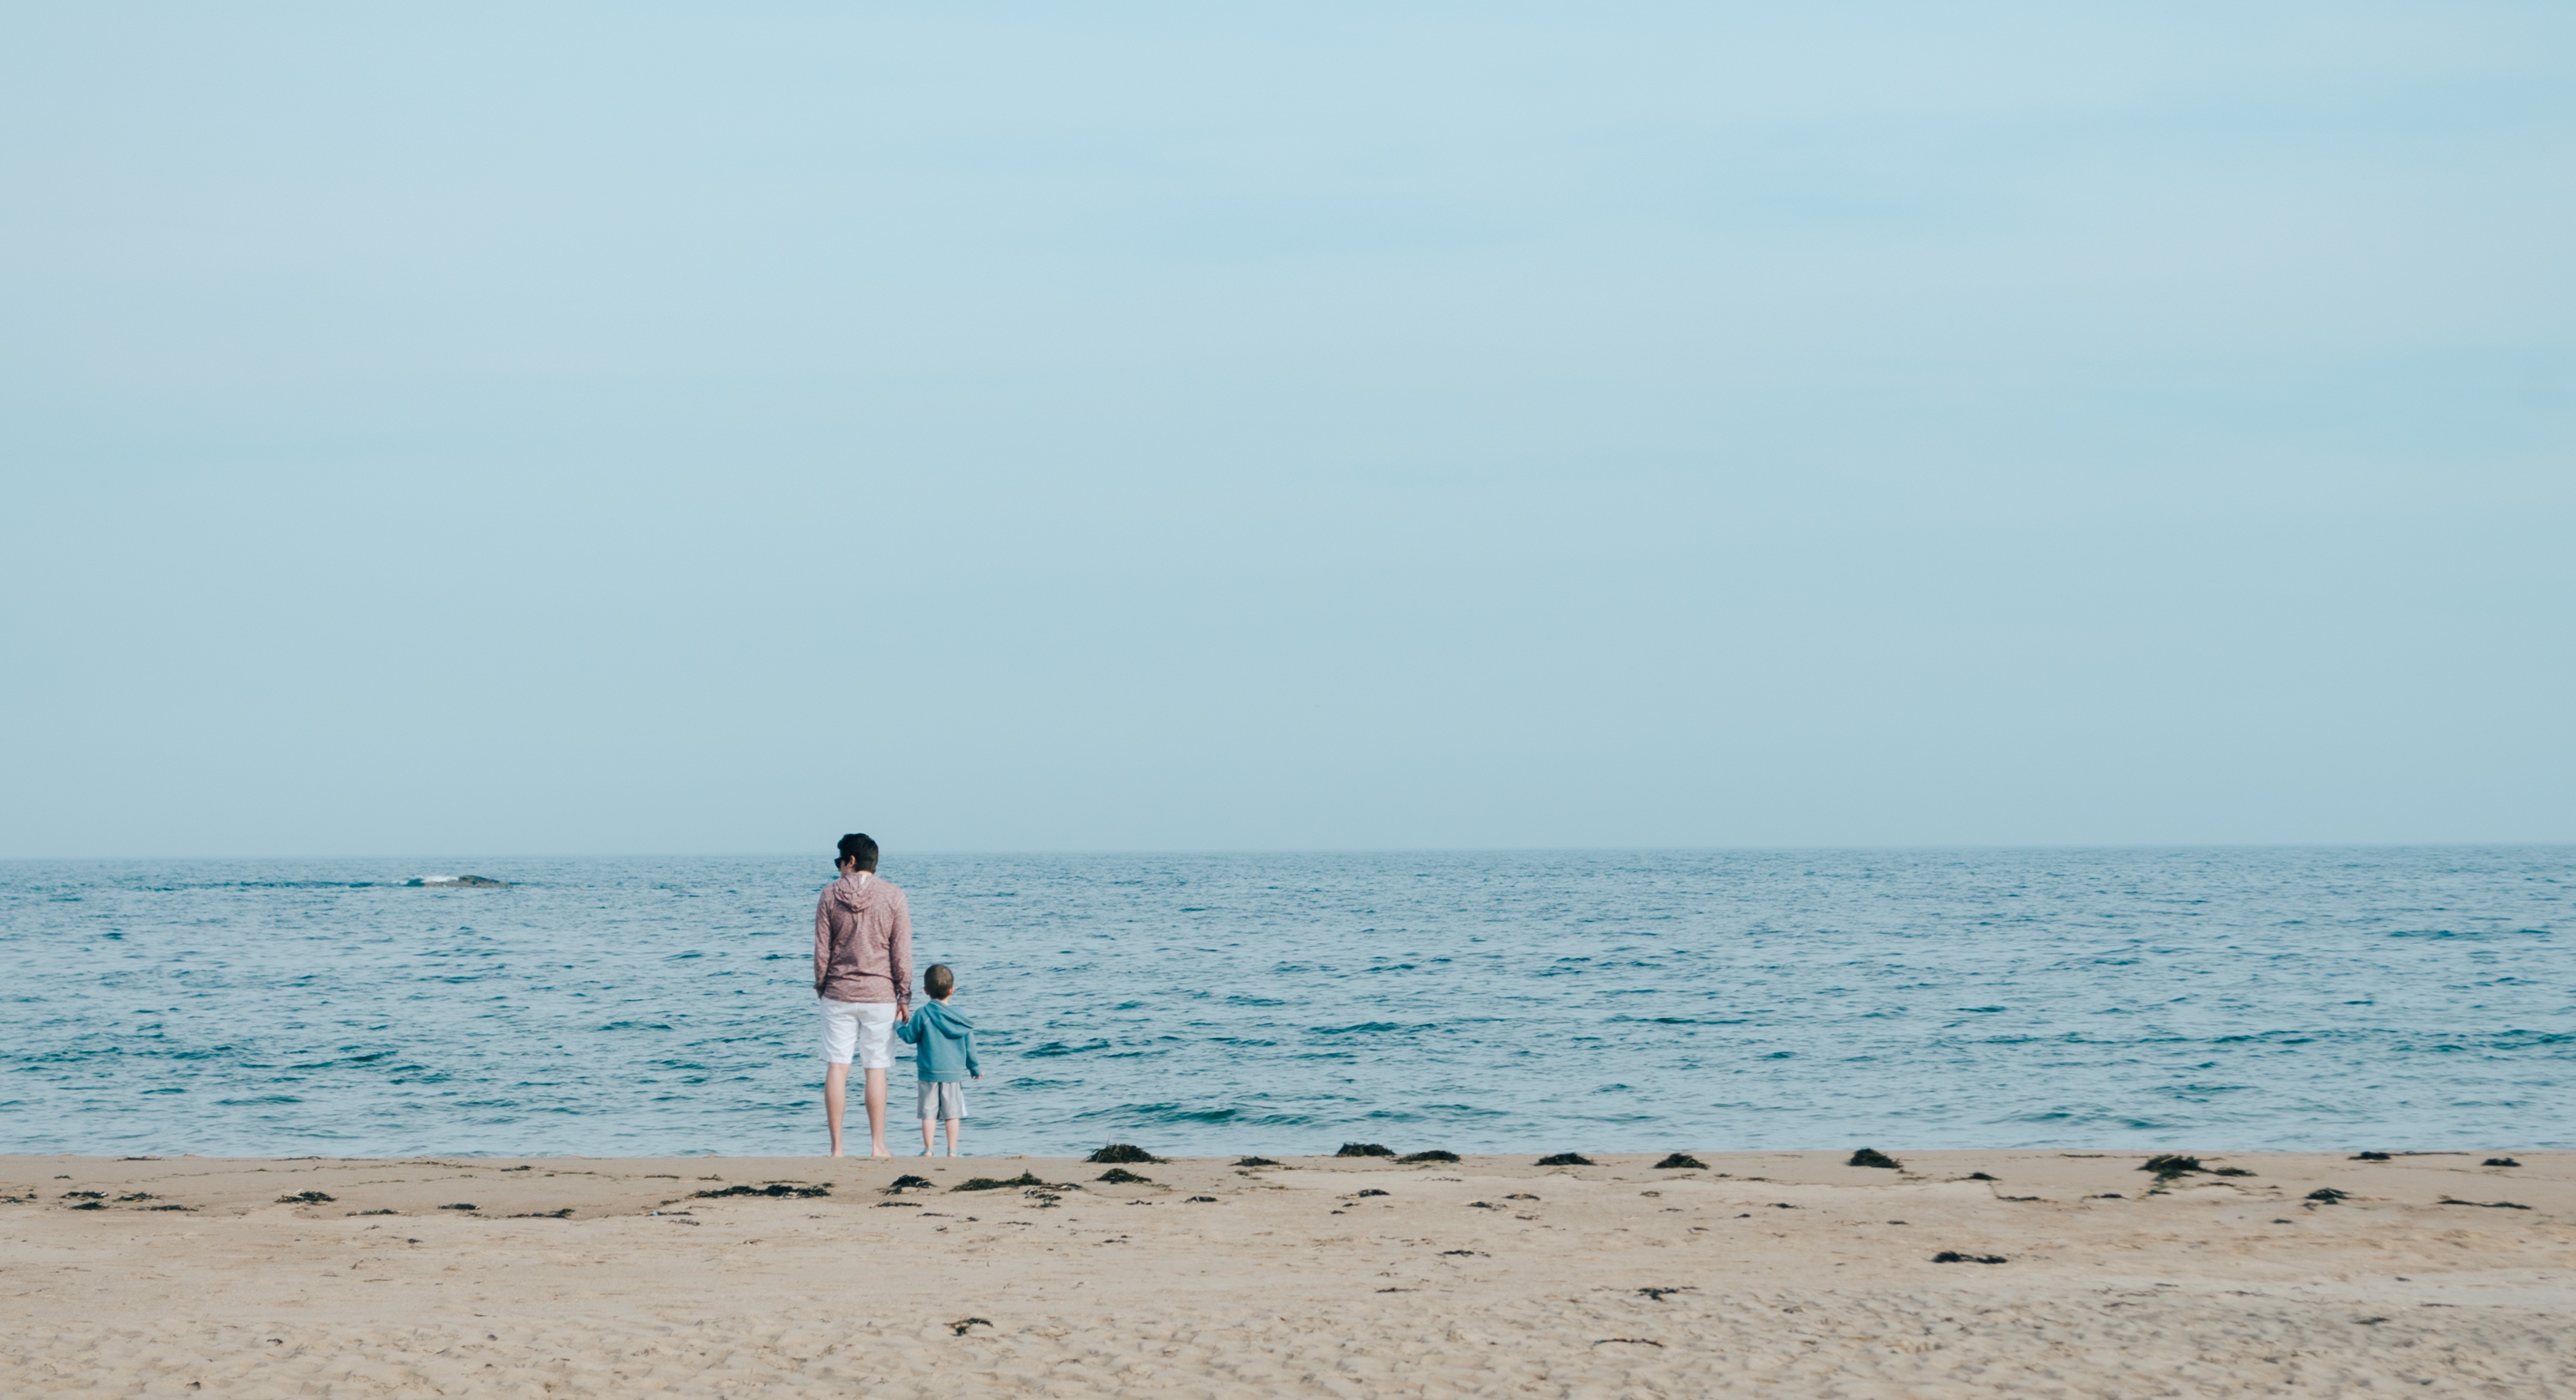
beach, sea, coast, sand, ocean, horizon, shore, wave, vacation, bay, body of water, cape, wind wave